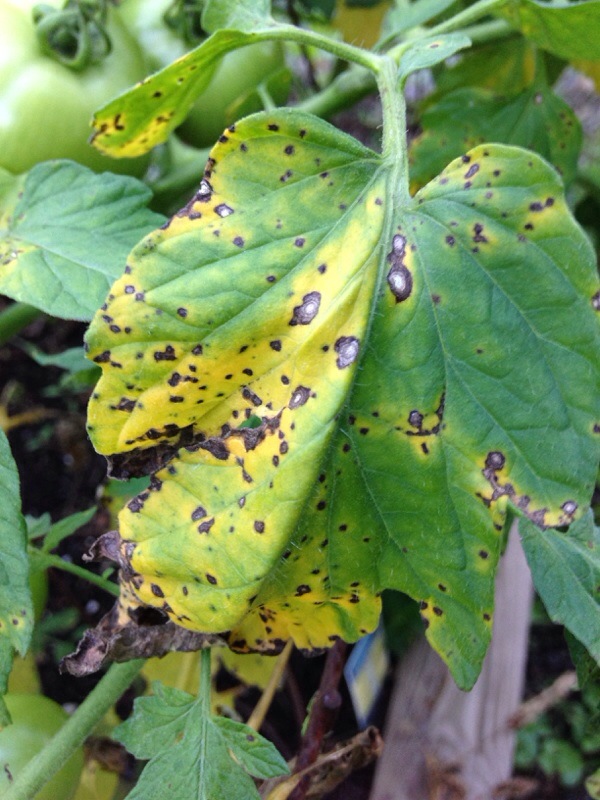
Labels: Tomato Septoria leaf spot